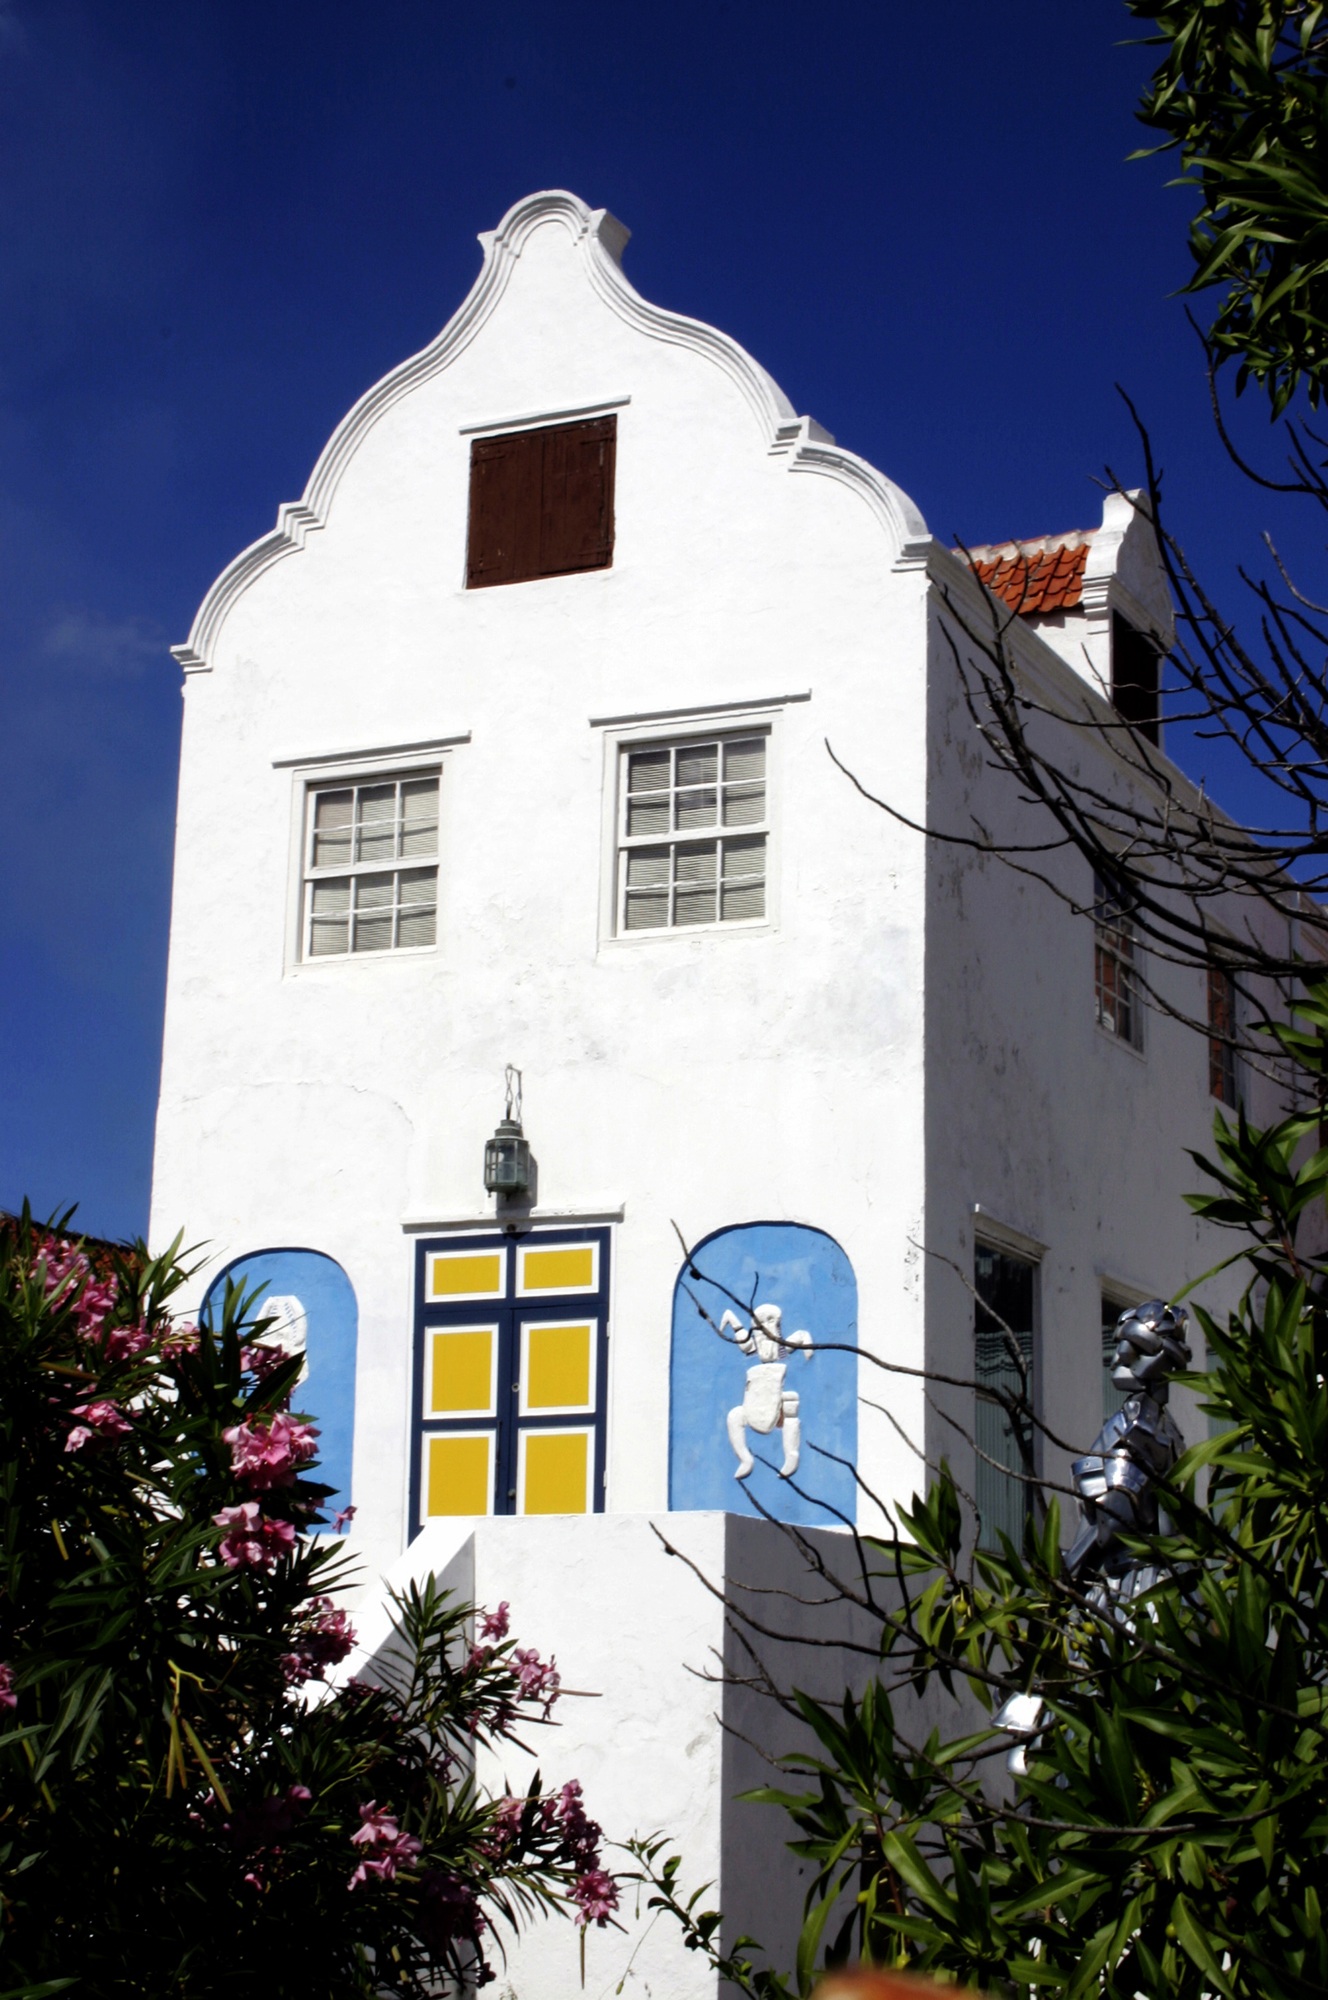
architecture, white, house, town, building, tower, landmark, facade, church, chapel, exterior, garden, place of worship, bell tower, design, steeple